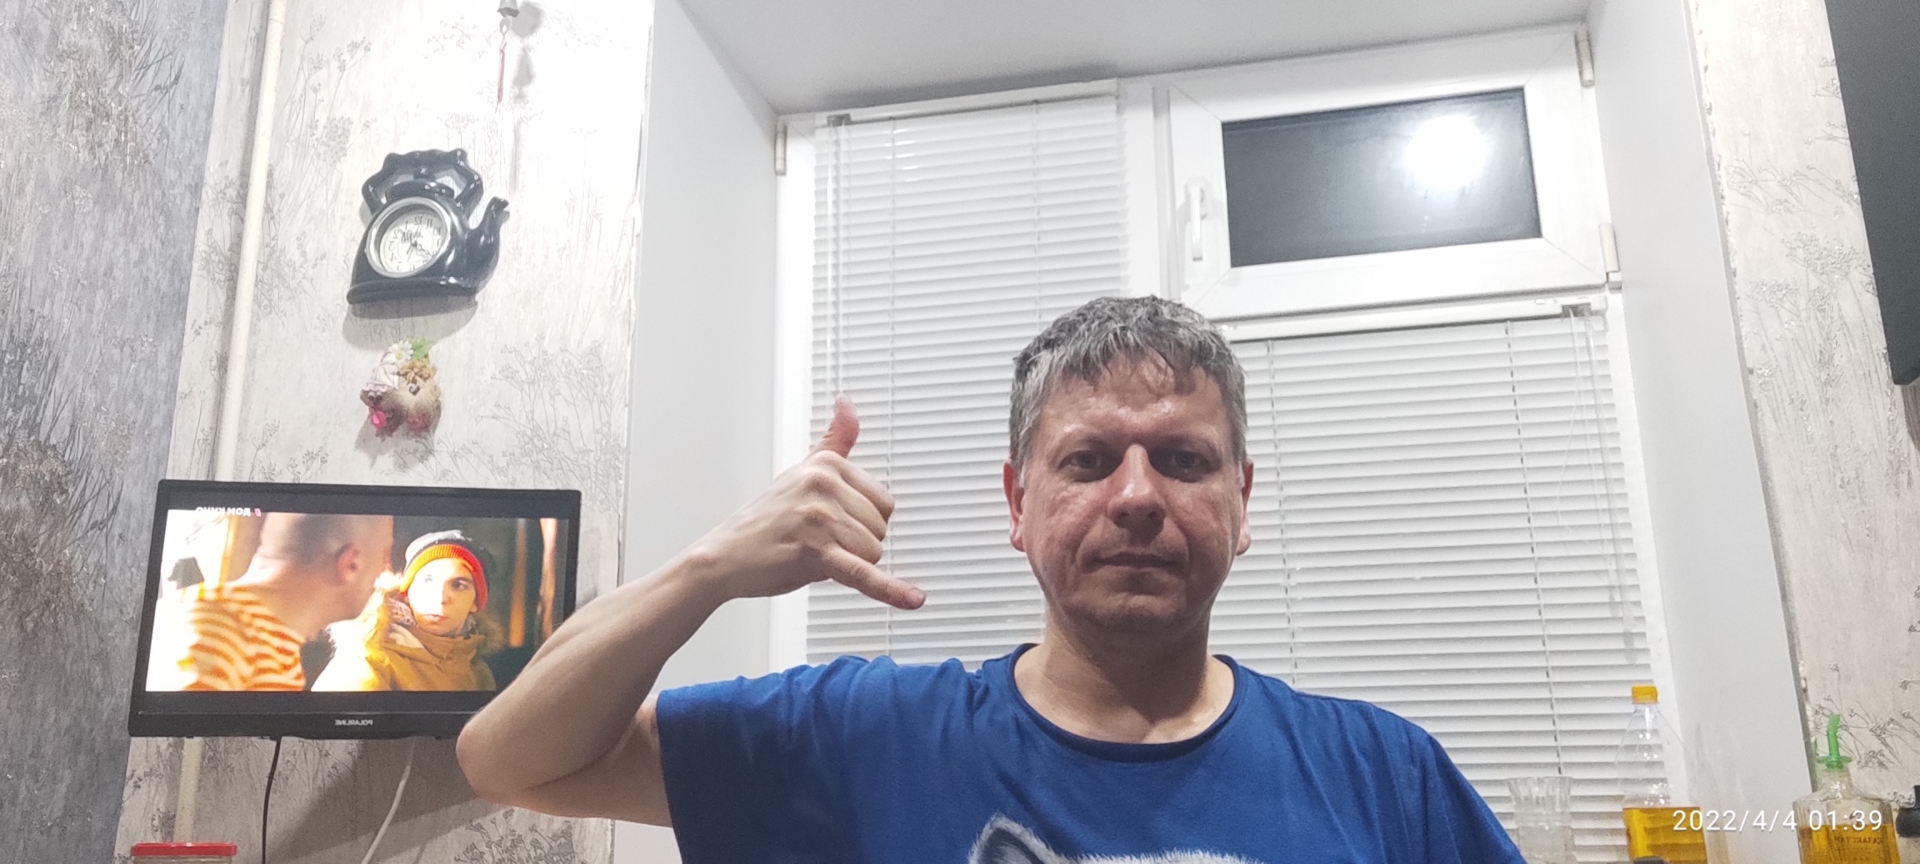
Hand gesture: call